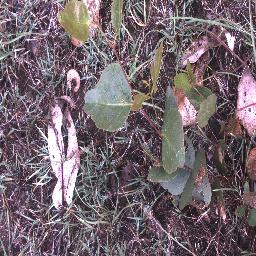
Label: negative